History of Patna

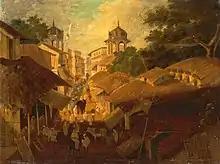
"Street in Patna" by Charles D'Oyly, c. 1825 CE.

In 1610, during the reign of Jahangir, a lower-class uprising occurred in the city led by a man pretending to be Jahangir's son Khusrau Mirza. The rebellious population took control of the town for a week before being defeated and executed by the Mughal army.